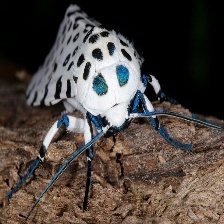
Species: GIANT LEOPARD MOTH